Adam Barrett

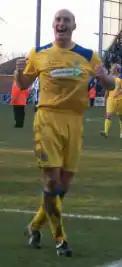
Barrett playing for Southend United, 2009

Adam Nicholas Barrett (born 29 November 1979) is an English former professional footballer who played as a central defender. During his career, which lasted from 1998 to 2017, he made 647 appearances in the Football League, including 308 for Southend United. He is assistant head coach at Cambridge United.